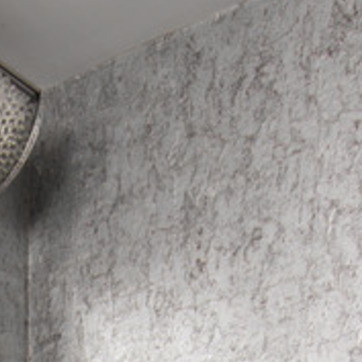
Material: wallpaper